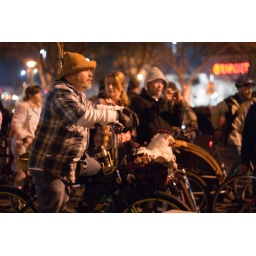
14803 East Bay Bike Party Hillbilly costume with chicken in front basket